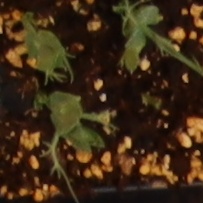
Label: Field Pea